S8 (ZVV)

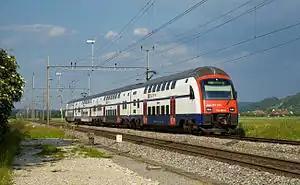
RABe 514 EMU as S8 service near Felben-Wellhausen

Originally, the S8 operated between Zürich Oerlikon and Zürich Hauptbahnhof (Zurich main station) via (through the Wipkingen Tunnel). The S8 reversed directions at Zurich main station. With the opening of the Weinberg Tunnel on 15 June 2014 and simultaneous timetable change, the route was changed to its current state.